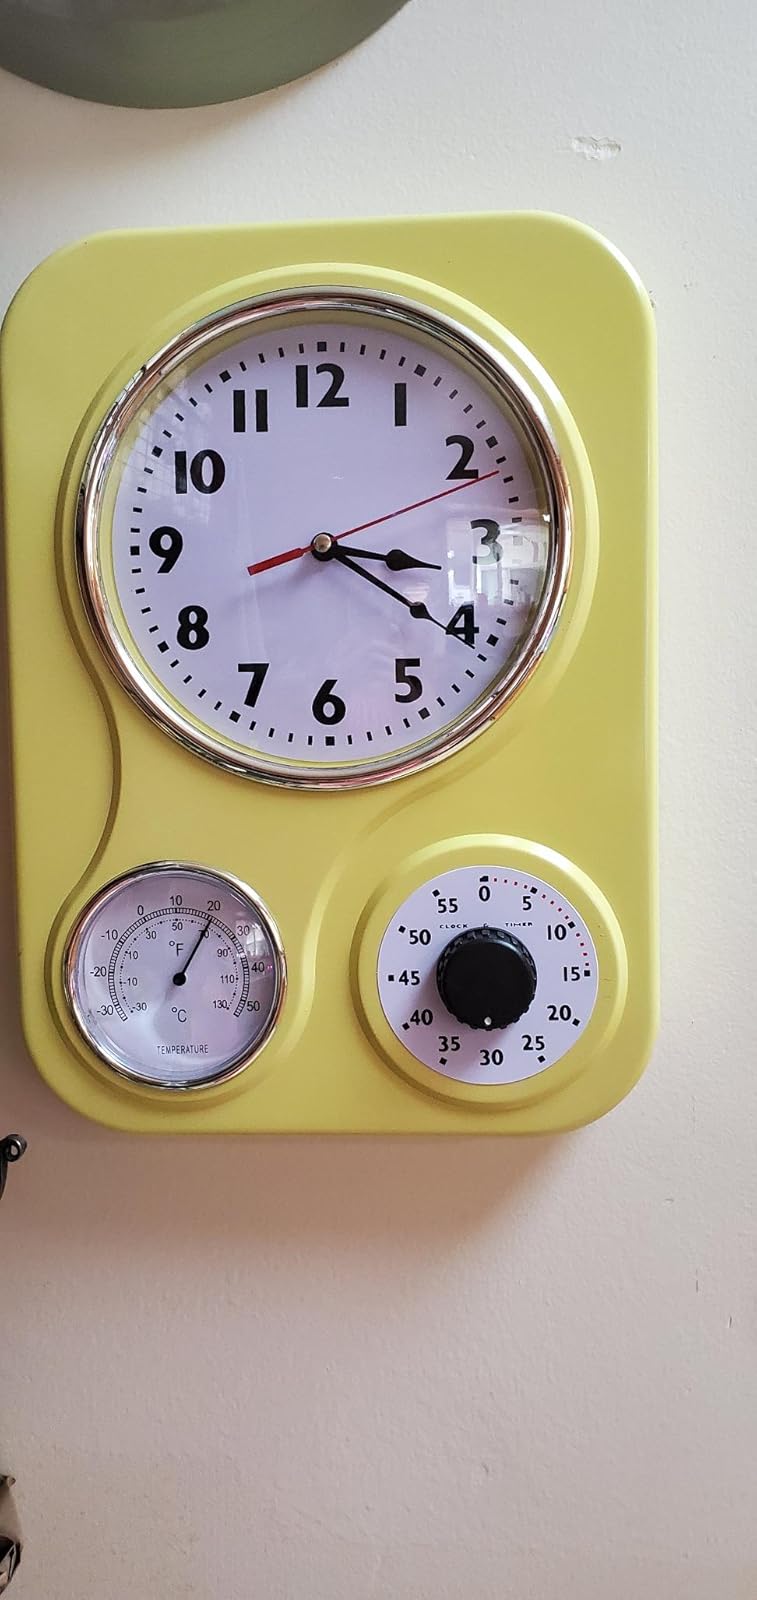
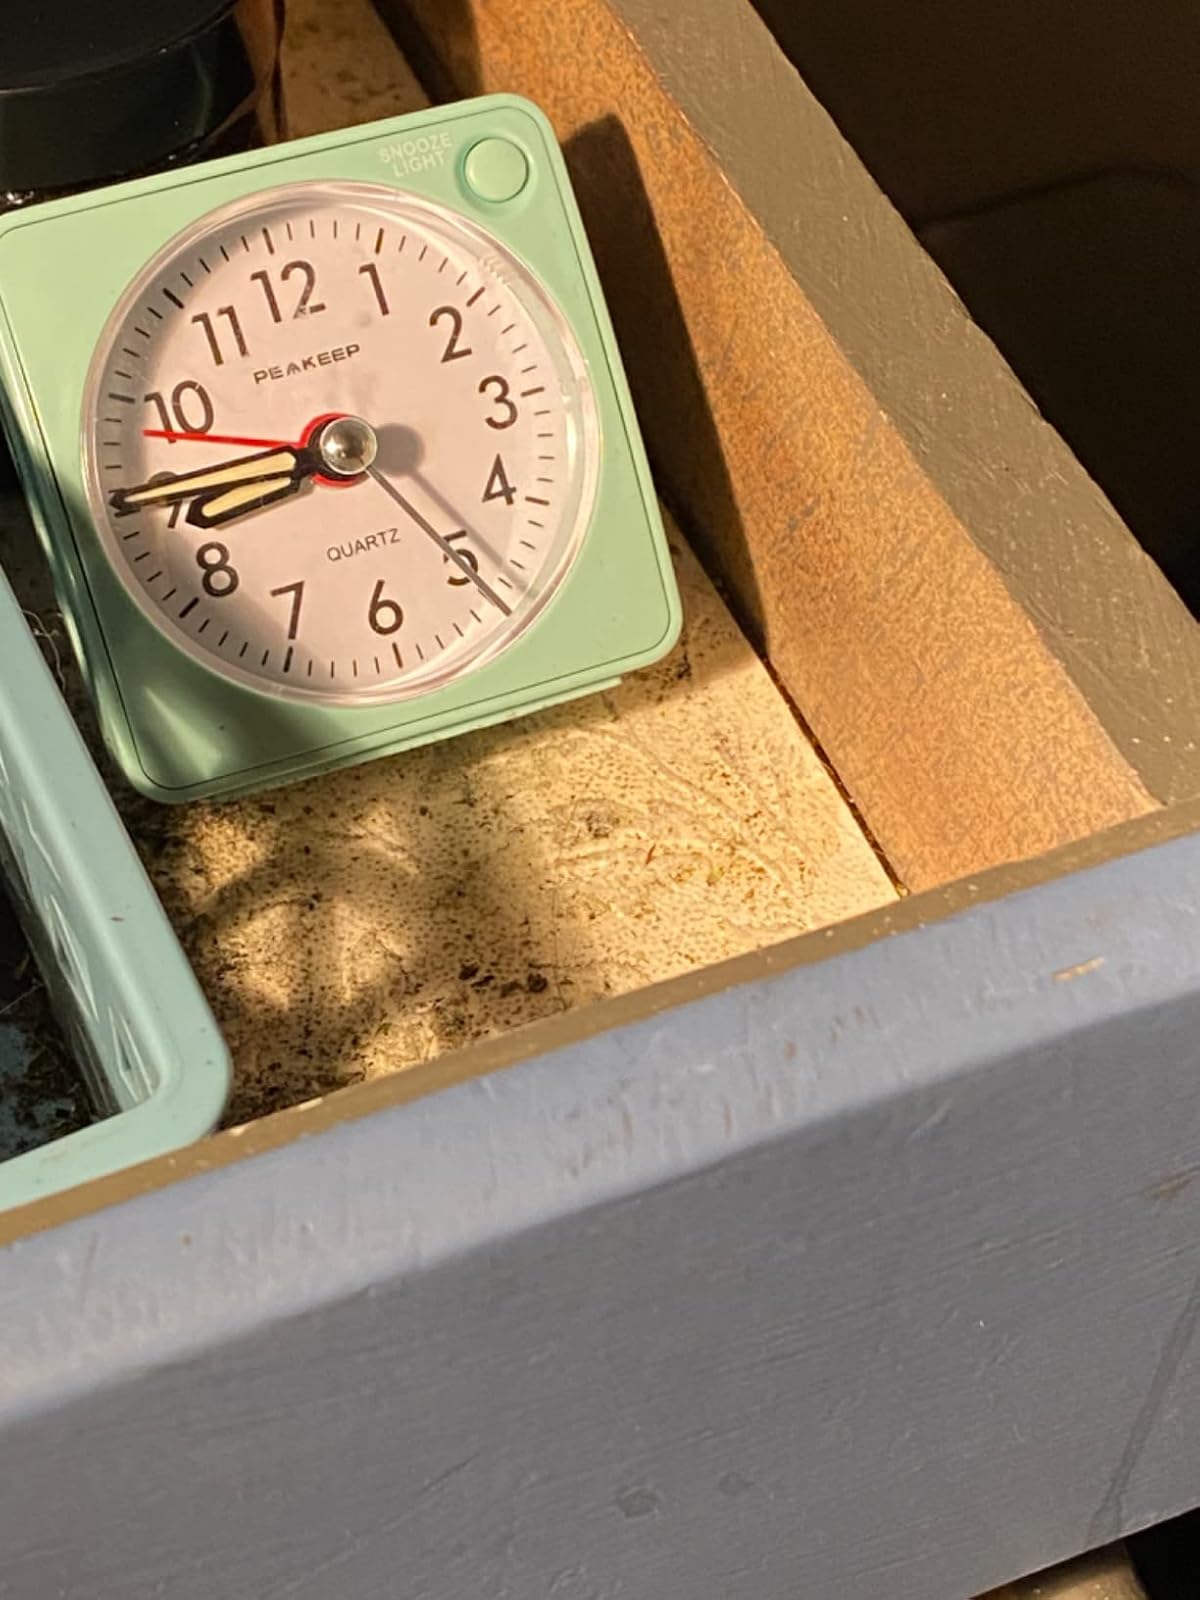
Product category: clock
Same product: no